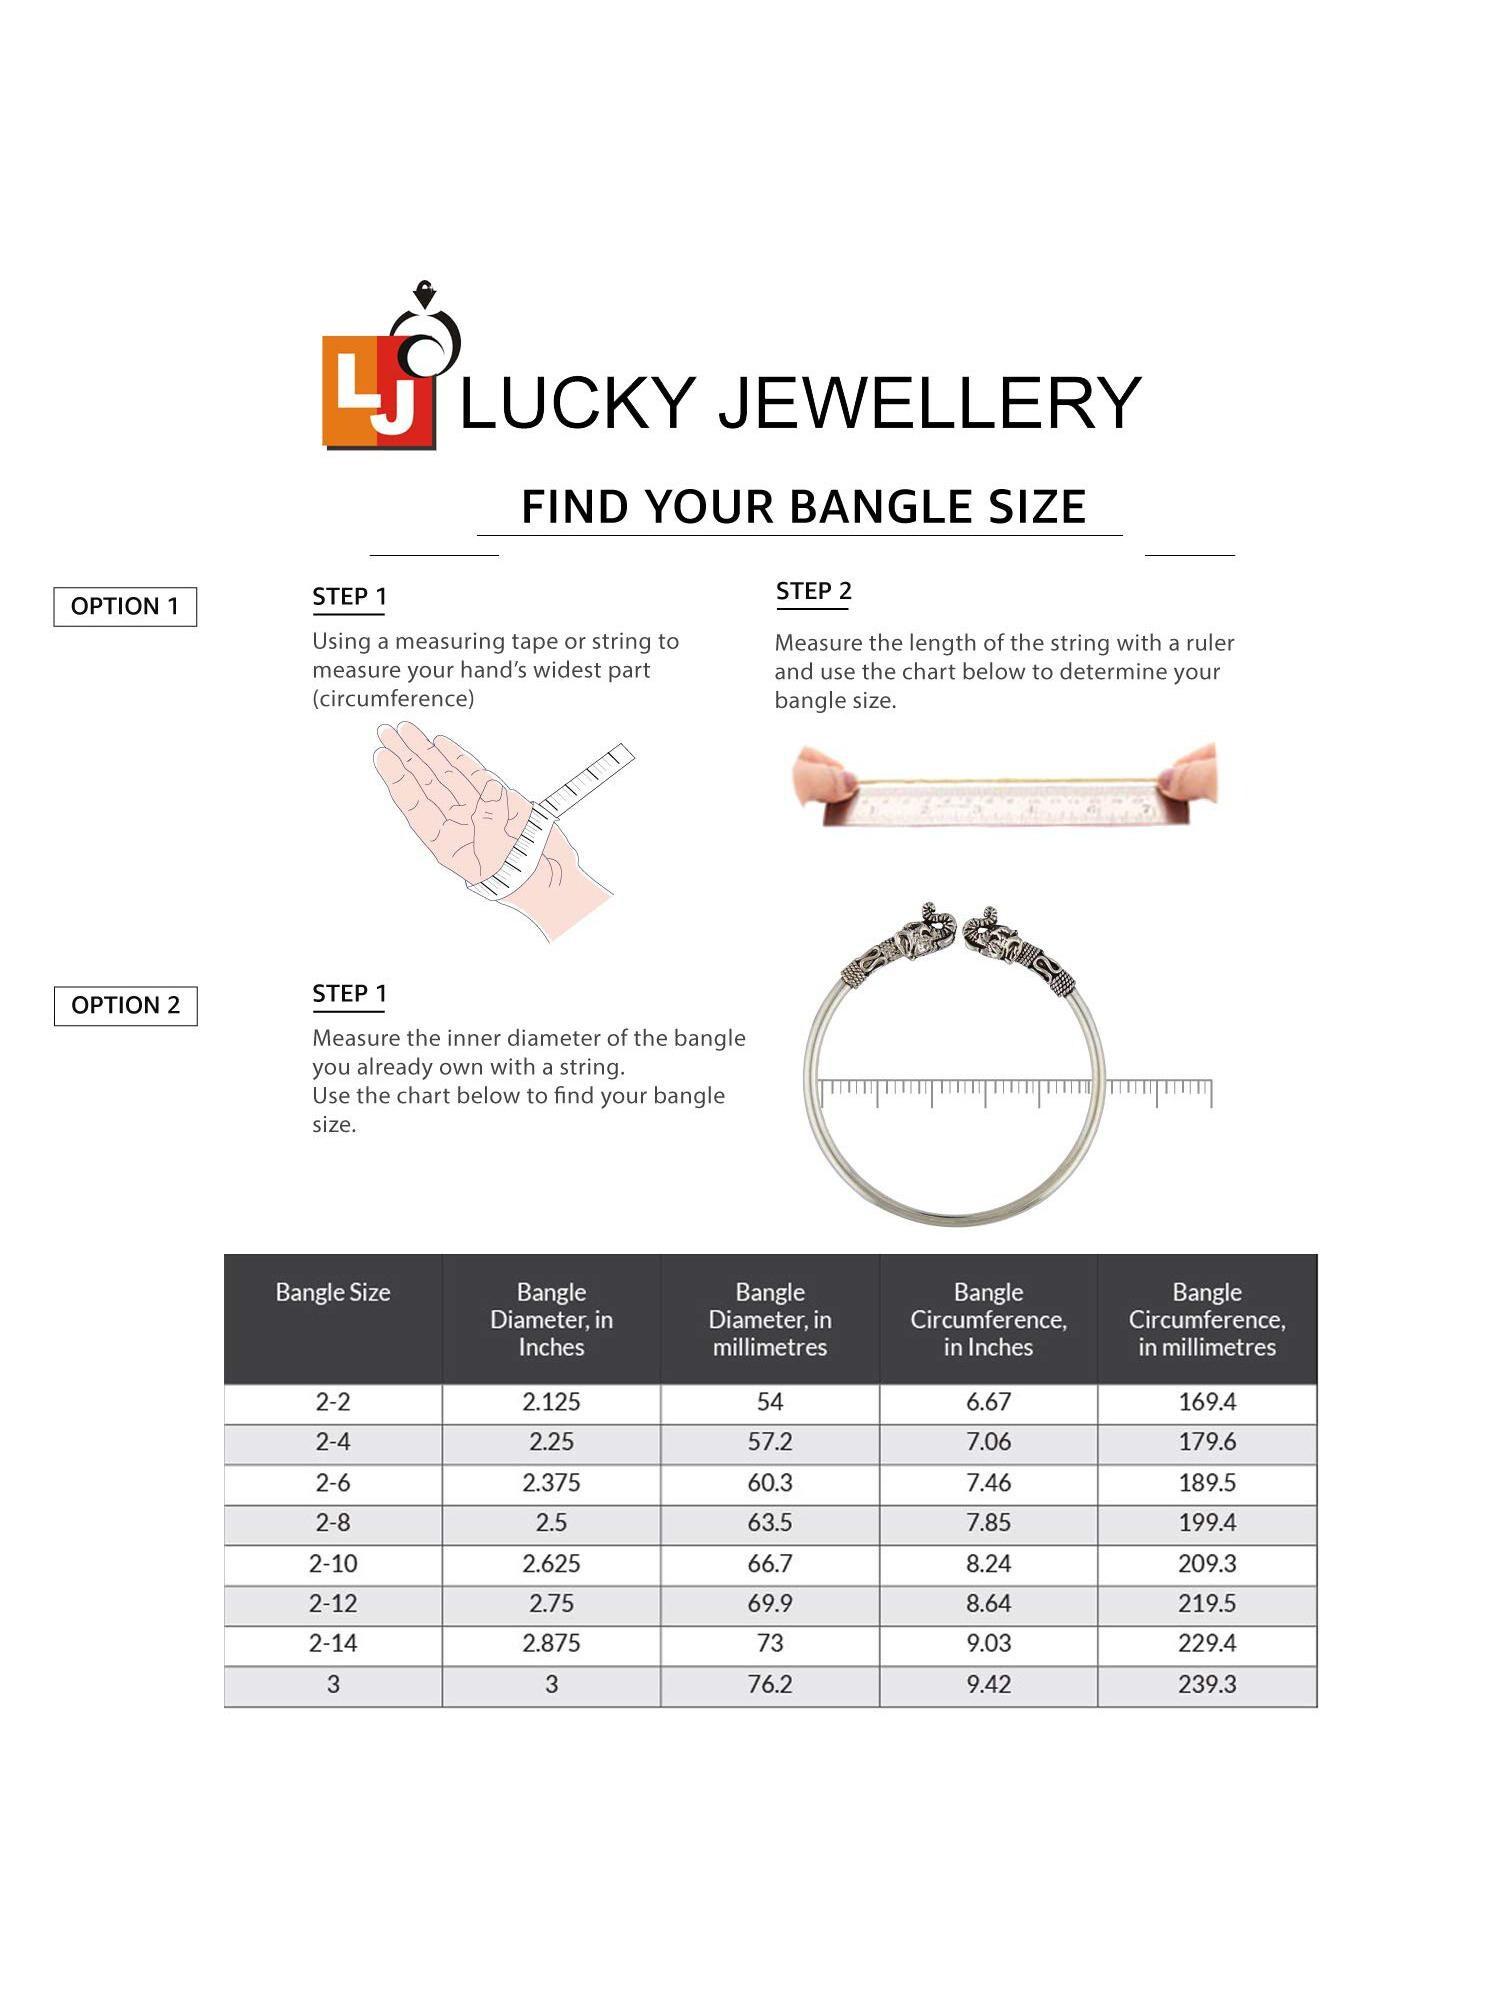
Lucky Jewellery Maroon Acrylic Choora Cubic Zirconia Bridal Chuda Set Pack Of 1 (900-M1C1-LJ154-M22)
Type: Bangles
Brand: LUCKY JEWELLERY
Price: Rs. 1029
 Get the flawless look by coupling this beautiful set of bridal choora with an ideal ethnic outfit. These amazing designed studded with best quality of coloured and white stones. This piece of choora comes with the Lucky Jewellery assurance of quality and durability.Caring for your bridal jewellery: We, at Lucky Jewellery, take care of every piece of choora so that you don't spend hours caring for them. But do remember, Choora lasts longer when kept dry and free of chemicals.Disclaimer:The color of the image and product may slightly differ depending upon the screen resolution.
Included: 1 Pair Bridal Chooda